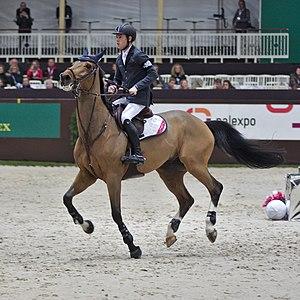
L'éthique du cheval est un champ de réflexion éthique et philosophique autour du cheval, visant à remettre en question le comportement humain envers cet animal. Il inclut des questionnements quant aux choix d'élevage, de détention, d'utilisation et de fin de vie, en relation étroite avec la notion de respect et de bien-être du cheval. Ce débat se cristallise plus particulièrement autour de sujets sensibles tels que l'abattage du cheval, la consommation de sa viande, son statut juridique, la zoophilie, le dopage dans le milieu sportif, une éventuelle retraite après l'exploitation du cheval par l'être humain, le choix de l'euthanasie et la destination du corps de l'animal après sa mort. Les demandes sociétales portent notamment sur une reconnaissance du cheval en tant qu'animal de compagnie, et sur une meilleure prise en compte de sa sensibilité.